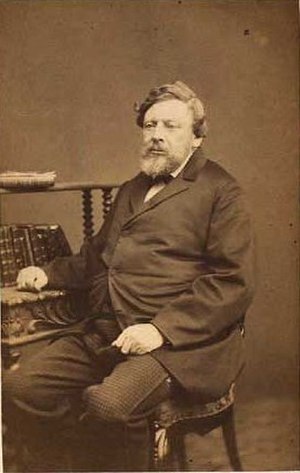
Ludvig Moltke (oversætter)
Adam Ludvig Joachim Moltke var en dansk oversætter.